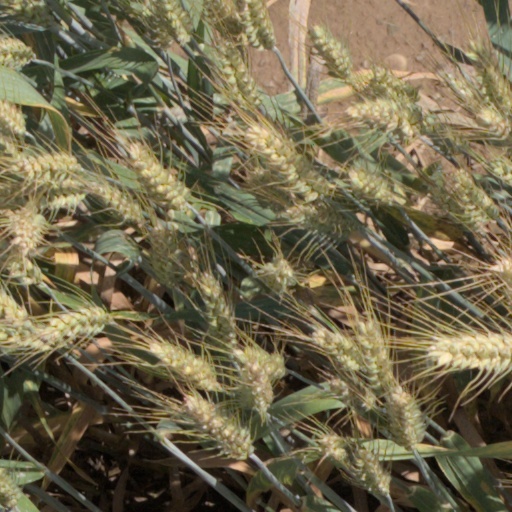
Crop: wheat